Hottentot Proclamation

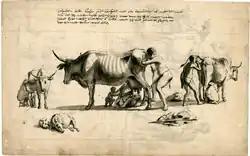
An illustration of a group of Khoikhoi milking a cow

The Hottentot Proclamation (also known as the Hottentot Code, the Caledon Proclamation or the Caledon Code) was a decree issued by governor of the Cape Colony Lord Caledon on 1 November 1809 to restrict the movement of Khoekhoe people (often referred to as "Hottentots") living in the Cape Colony. Issued to assist Afrikaner landowners in controlling the movements of their slaves, who were mostly of Khoekhoe descent, the decree was the first in a series of colonial legislation designed to restrict the rights of Khoekhoe in the colony. It was repealed in 1828.